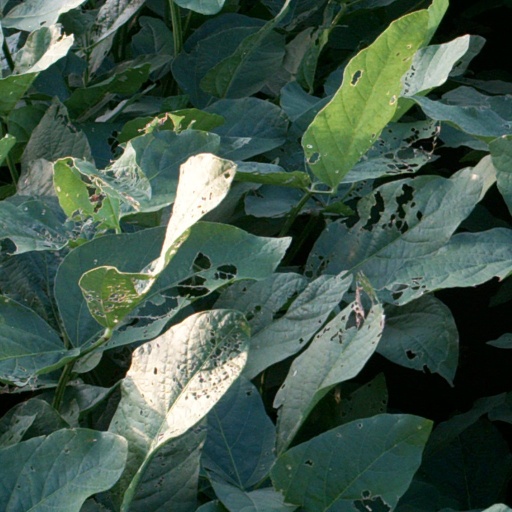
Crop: soybean